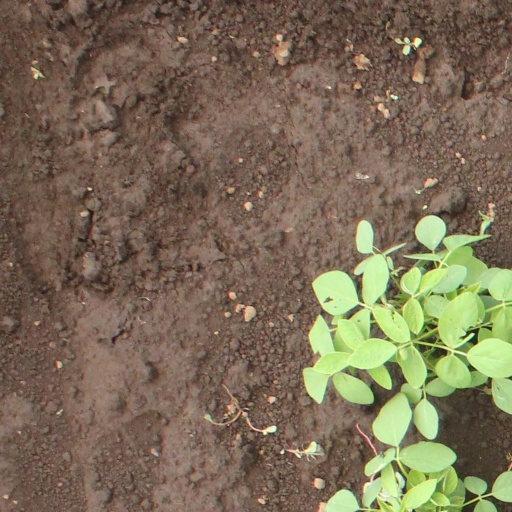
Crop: soybean